Stanley B. Wilson

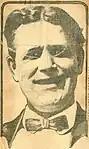
Wilson in 1906

Stanley Brock Wilson (October 11, 1869 – January 27, 1937) was a Canadian-American labor leader, newspaper publisher and Methodist preacher who served two terms on the California State Board of Education. In 1906, he ran for mayor of Los Angeles on the Public Ownership ticket. In 1918, Governor William Stephens appointed Wilson to a seat on the California State Board of Education, where he served until 1923. Throughout his life he edited and published several newspapers and magazines, including "The Western Comrade".